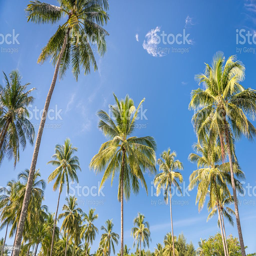
background against a tropical blue sky royalty - free